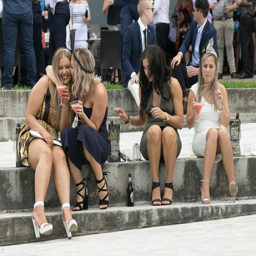
these well - dressed ladies take a quick break during the festivities to quench their thirst and giggle